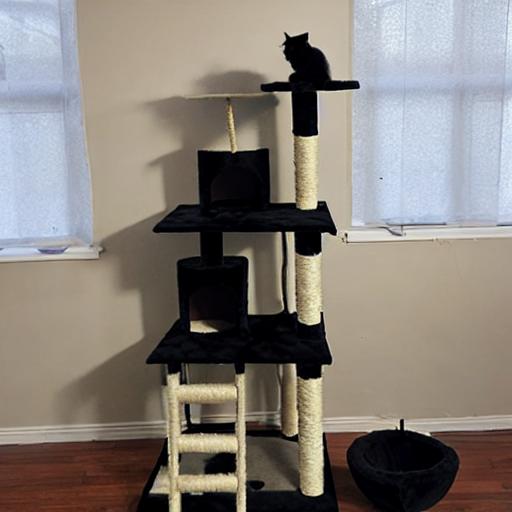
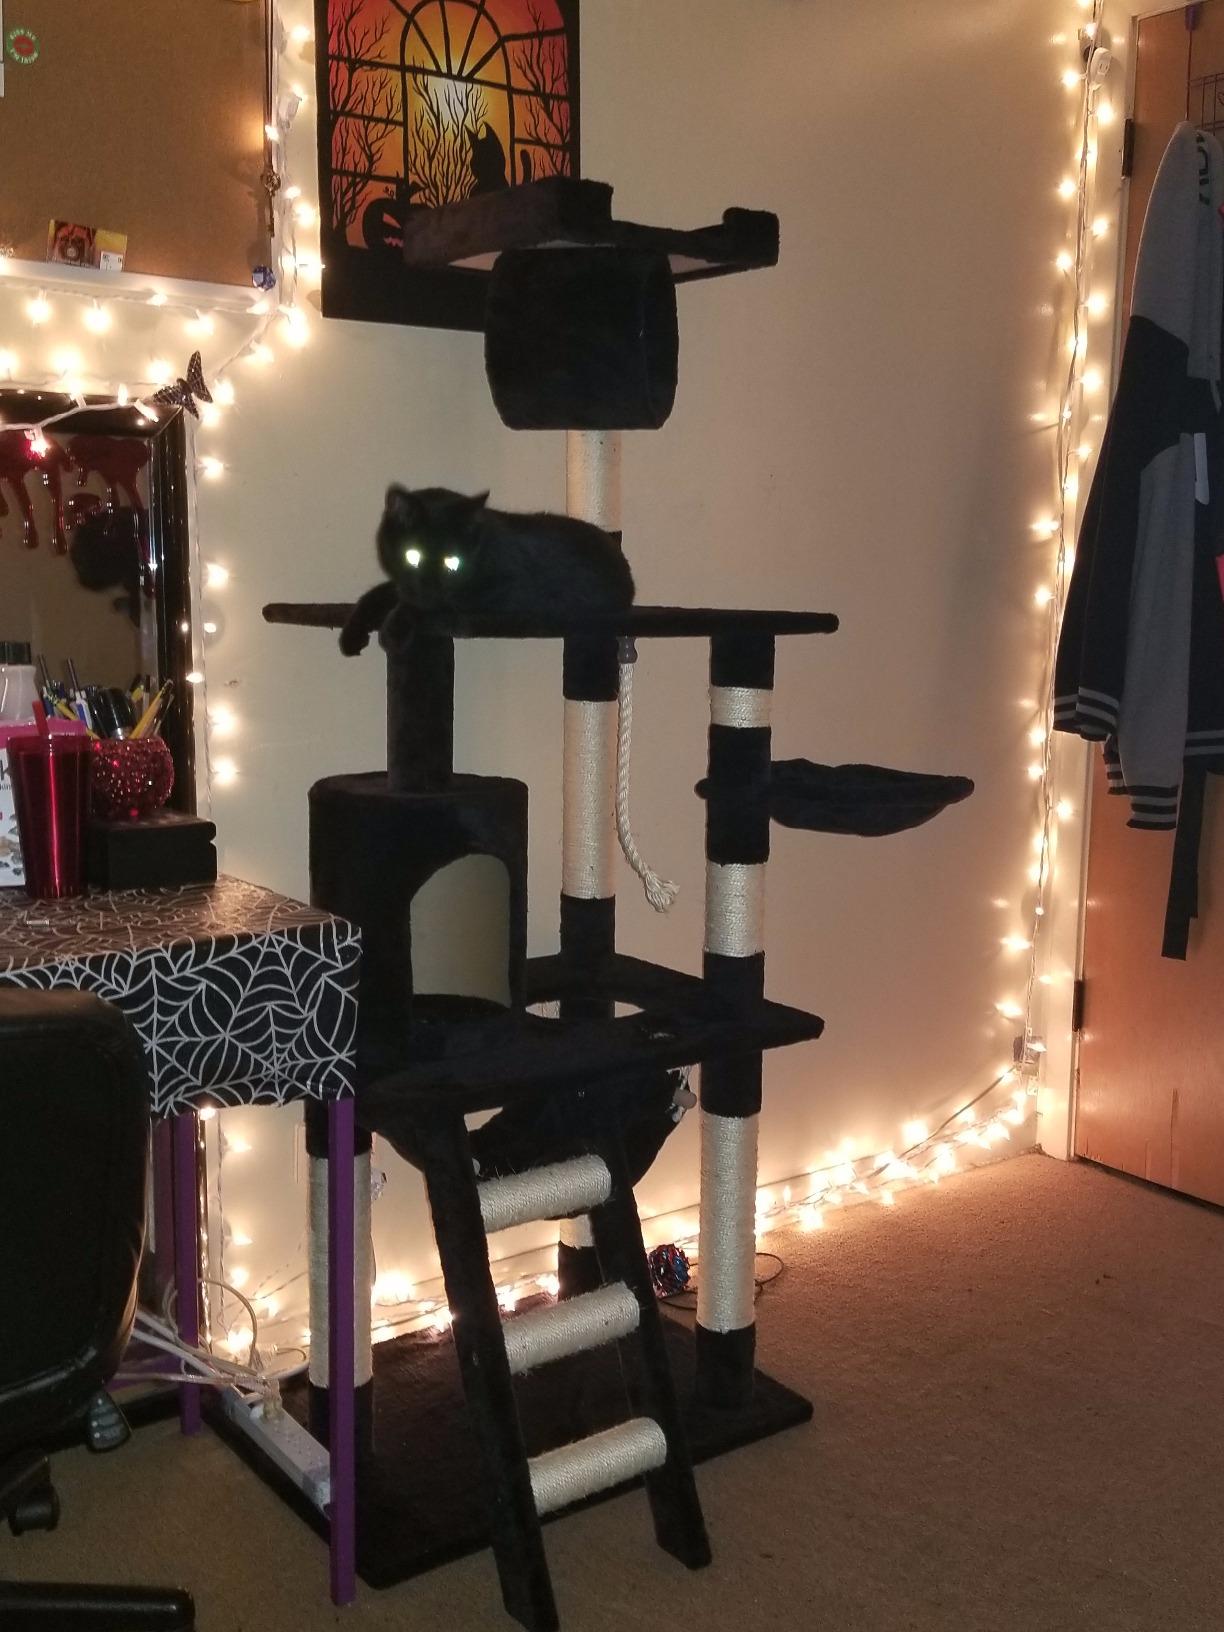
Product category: items_cat tree
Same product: no